Prelude to the Russo-Georgian War

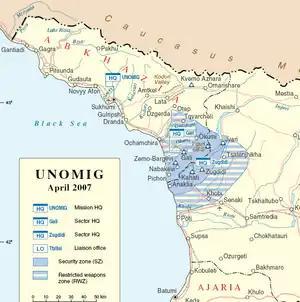
Map of UNOMIG jurisdiction

Russia was staunchly opposed to Georgia's integration into NATO, with Foreign Minister Lavrov declaring that Moscow would "spare no efforts to prevent" Georgia's membership. On the one hand, the Kremlin emboldened separatists in Abkhazia and South Ossetia to apply pressure against Tbilisi, Russian NATO Ambassador Dmitry Rogozin warning that the "real secession of Abkhazia and South Ossetia" would begin as soon as NATO indicates that Georgia could join the Alliance and arguing that their independence would be legitimized as both territories rejected NATO integration. Deputy Foreign Minister Grigory Karasin stated that Georgia would lose the regions "forever" by joining the Alliance. The State Duma held discussions on a resolution calling on Vladimir Putin to recognize the independence of the breakaway republics were Georgia to join the Alliance. On the eve of the Summit, Abkhaz leader Sergei Baghapsh called on NATO Secretary General Jaap de Hoop Scheffer to take into consideration Sokhumi's concerns before the Alliance made a decision, while Putin addressed both Baghapsh and his South Ossetian counterpart Eduard Kokoity in a letter, pledging "practical, not declaratory" assistance from Russia and calling both leaders "presidents". Moscow also issued indirect threats of conflict in case of the MAP being granted to Georgia and Ukraine: on 25 March, Russian President-elect Dmitry Medvedev warned that a decision in favor of Tbilisi and Kyiv would "threaten European security", while Russian diplomats underlined the "risk of war" if NATO were to expand to the South Caucasus.